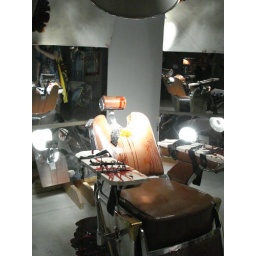
Really creepy Dexter promotion in an office building that we stumbled upon. We were supposed to look for clues.